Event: Nepal Earthquake
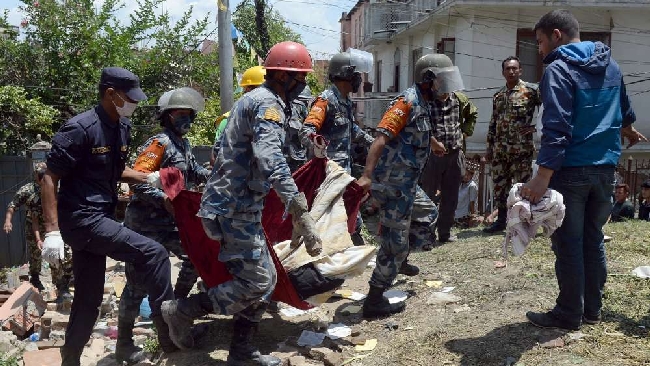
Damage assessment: no_damage